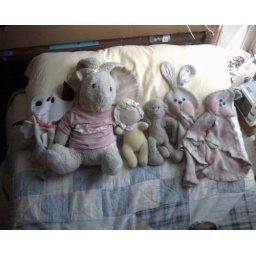
A collection of stuffed animals from the girls on my hall freshman year of college. Mine's the dapper on in the pink shirt.